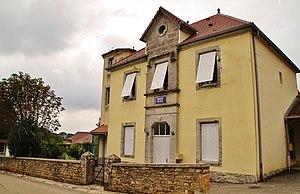
La Mairie de Chilly-sur-Salins.
Chilly-sur-Salins est une commune française située dans le département du Jura, en région Bourgogne-Franche-Comté.